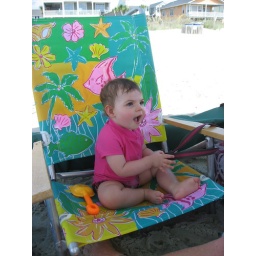
in her big girl chair